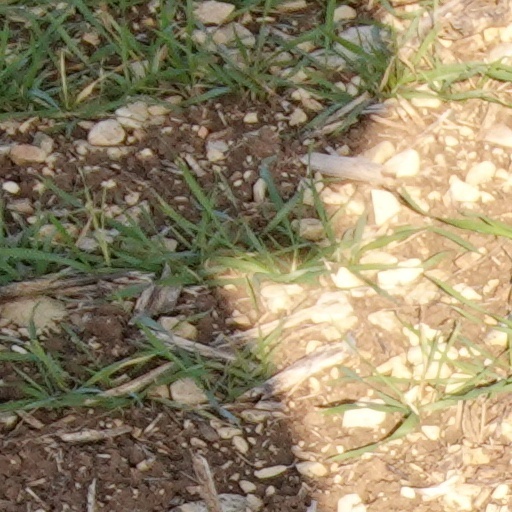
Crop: wheat